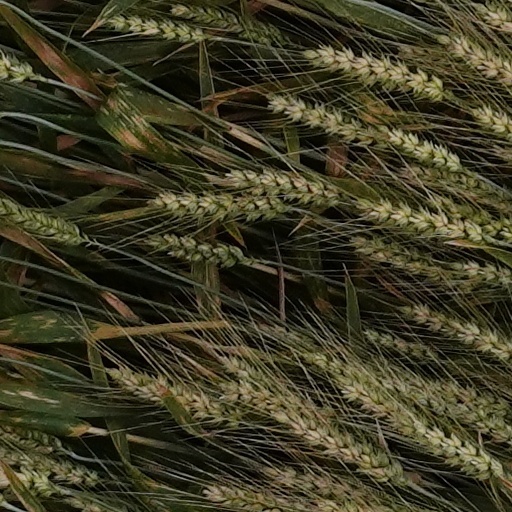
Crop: wheat